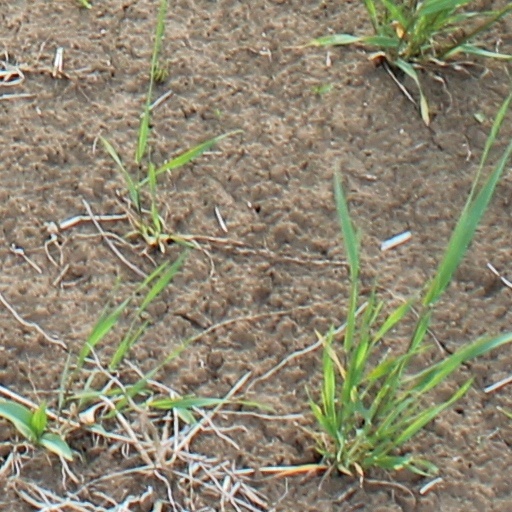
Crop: wheat